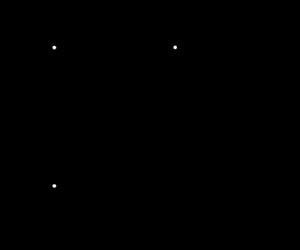
La protection est un des éléments de base des premiers secours.